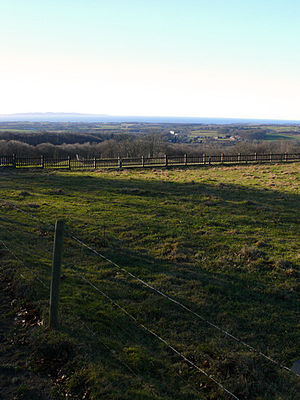
Bjärehalvön
Udsigt ud over Bjärehalvön
Bjärehalvön er en halvø i det nordvestlige Skåne nord for halvøen Kullen.